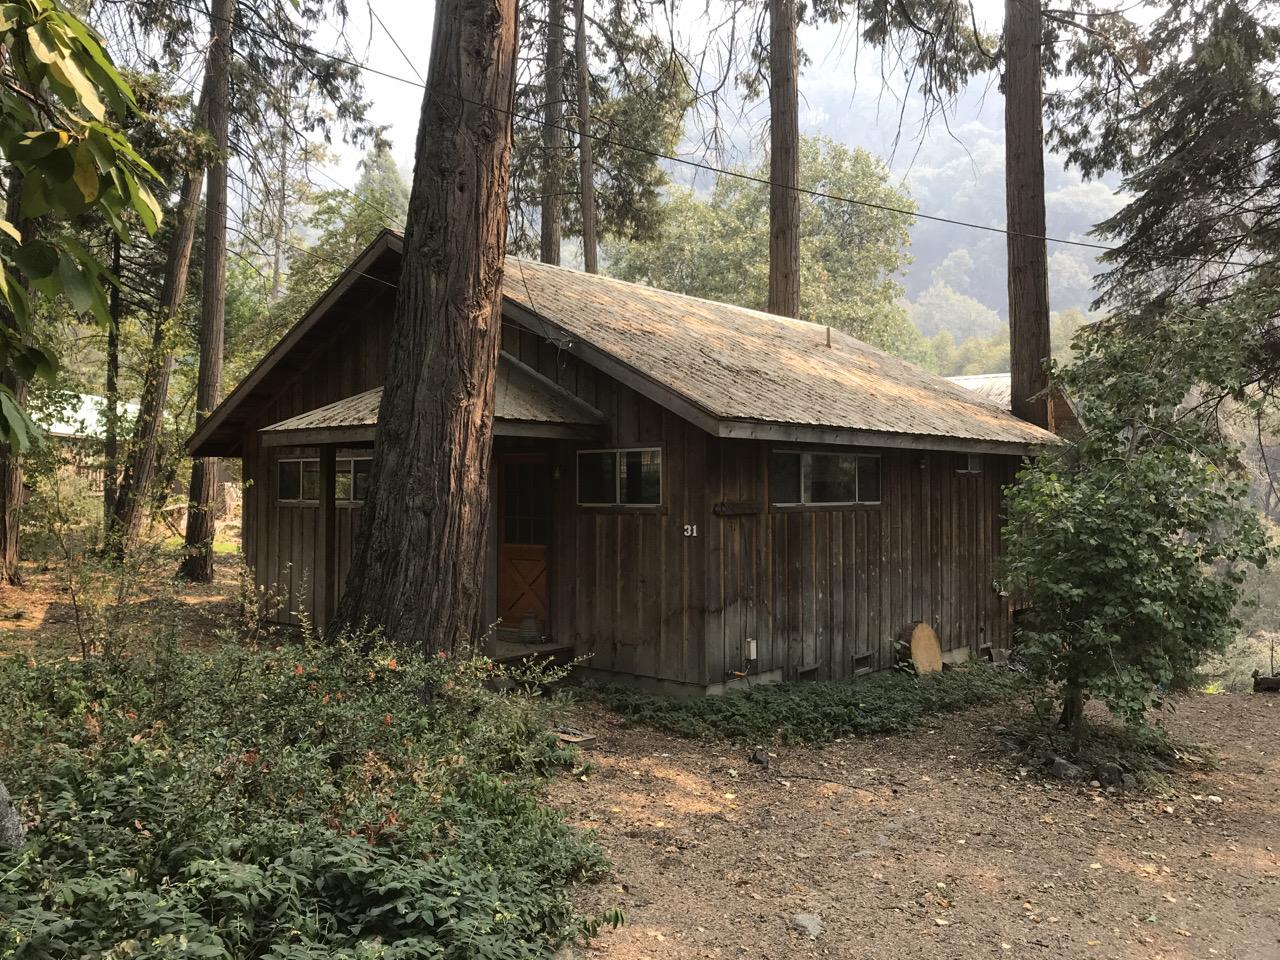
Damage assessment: no_damage